Vampire

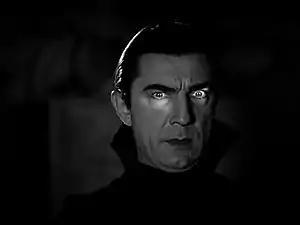
See caption

The vampire or revenant first appeared in poems such as "The Vampire" (1748) by Heinrich August Ossenfelder, "Lenore" (1773) by Gottfried August Bürger, "Die Braut von Corinth" ("The Bride of Corinth") (1797) by Johann Wolfgang von Goethe, Robert Southey's "Thalaba the Destroyer" (1801), John Stagg's "The Vampyre" (1810), Percy Bysshe Shelley's "The Spectral Horseman" (1810) ("Nor a yelling vampire reeking with gore") and "Ballad" in "St. Irvyne" (1811) about a reanimated corpse, Sister Rosa, Samuel Taylor Coleridge's unfinished "Christabel" and Lord Byron's "The Giaour".